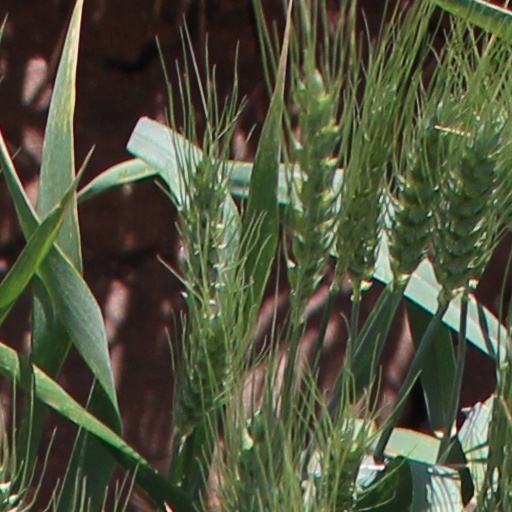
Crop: wheat